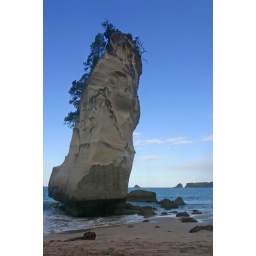
This rock is on in the water off the beach just beyond the Cathedral Cove arch